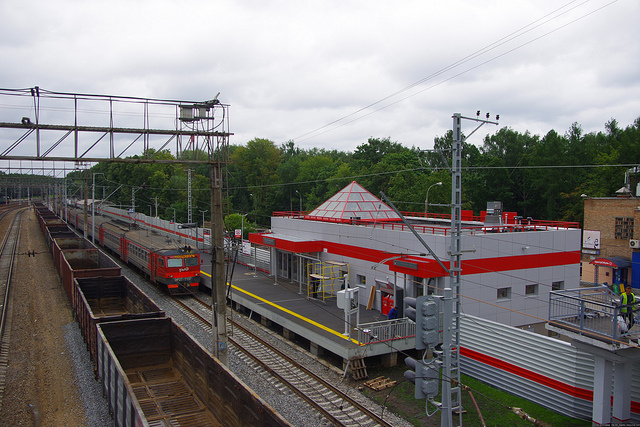
a train sits parked next to a restaurant

A long train parked at a train station next to a wooded area.

A train parked on tracks outside a colorful train station.

A train station is painted gray with red stripes.

A train is on the tracks next to buildings.